Eucalyptus brevipes

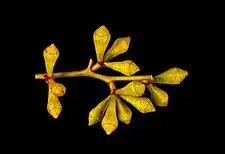
flower buds

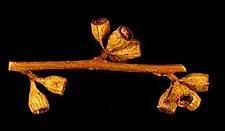
fruit

"Eucalyptus brevipes" is a mallee that typically grows to a height of and forms a lignotuber. The bark on the trunk and larger branches is fibrous to flaky but smooth grey to pinkish on branches less than in diameter. The leaves on young plants and on coppice regrowth are linear to narrow lance-shaped, long and wide. The adult leaves are held erect, linear to narrow lance-shaped, long and wide with a fine, often hooked tip. The glossiness of the leaves increases as the plant matures. The flower buds are arranged in groups of seven in leaf axils on a peduncle long, the individual flowers on a pedicel long. The mature flower buds are oval to pear-shaped, long and wide with a conical or slightly beaked operculum long. Flowering occurs from July to September and the flowers are white or creamy white. The fruit is a woody, barrel-shaped to cup-shaped capsule long and wide on a pedicel long. "Eucalyptus brevipes" is similar to "E. gracilis" but can be distinguished by its erect leaves.